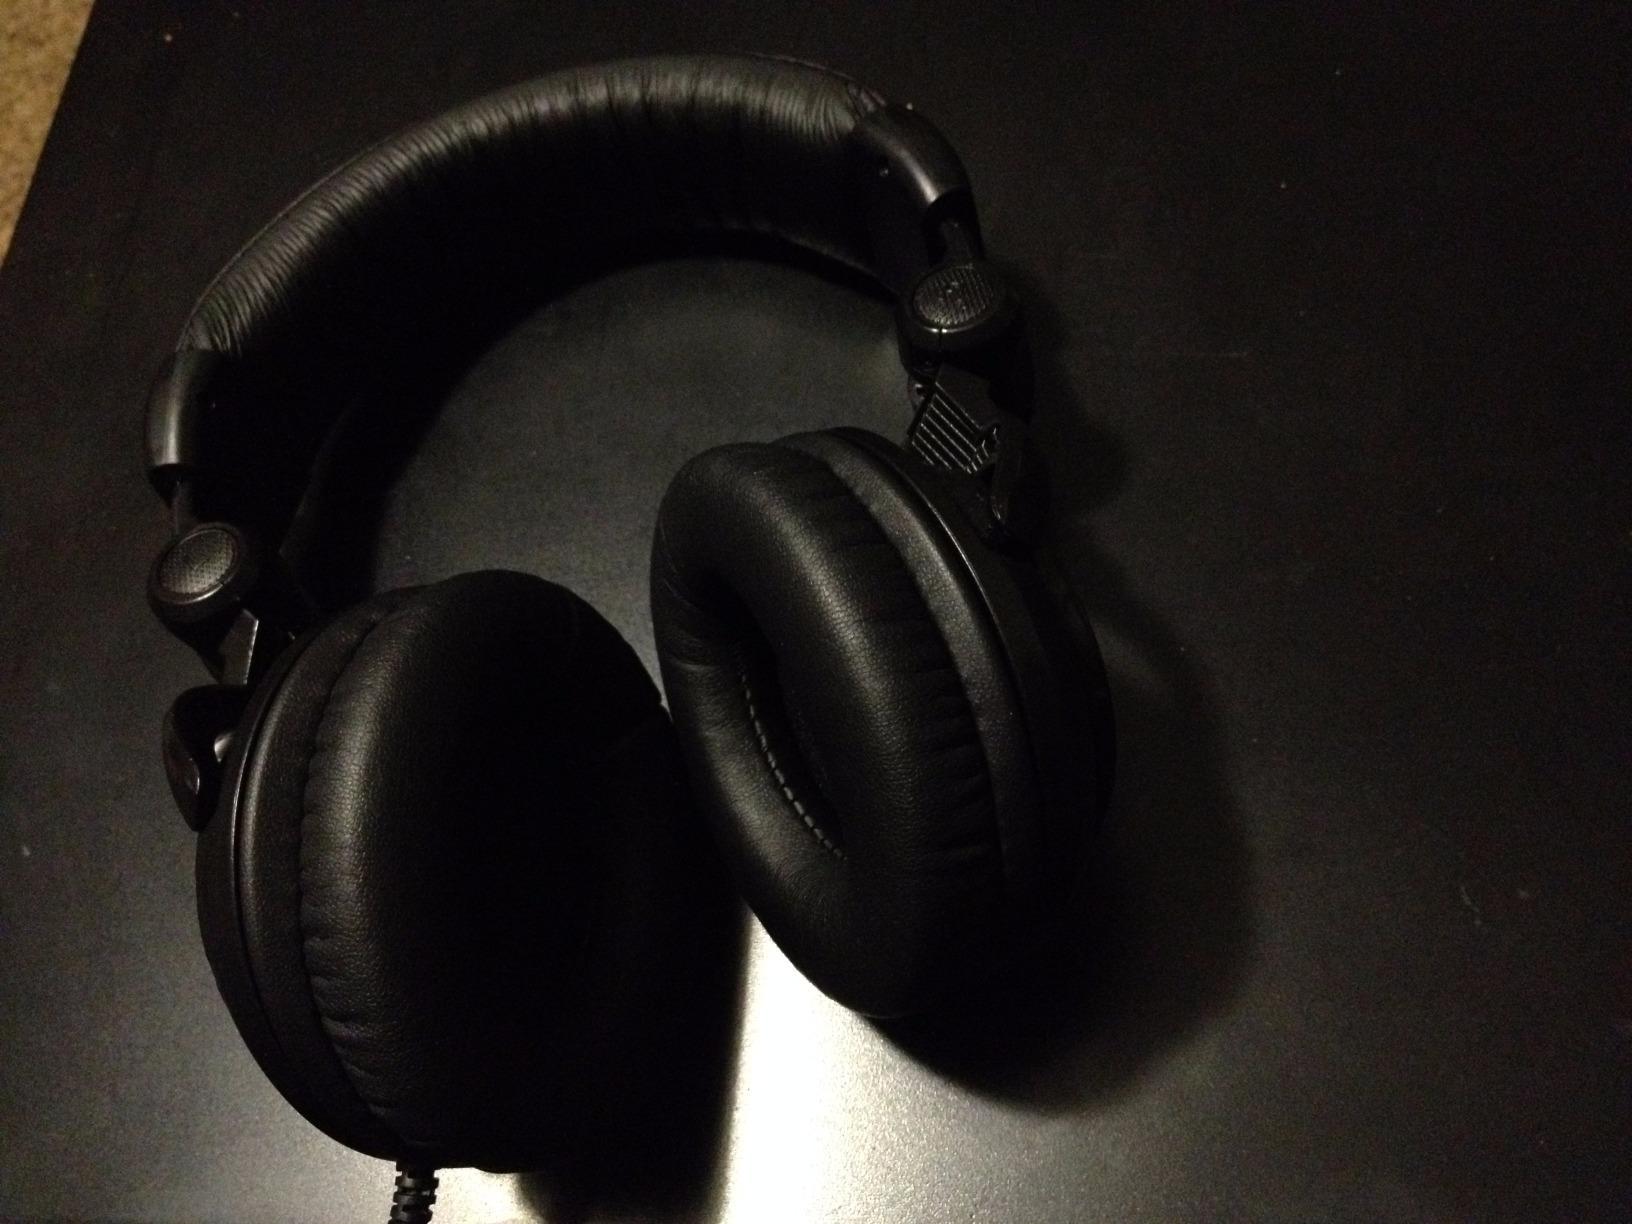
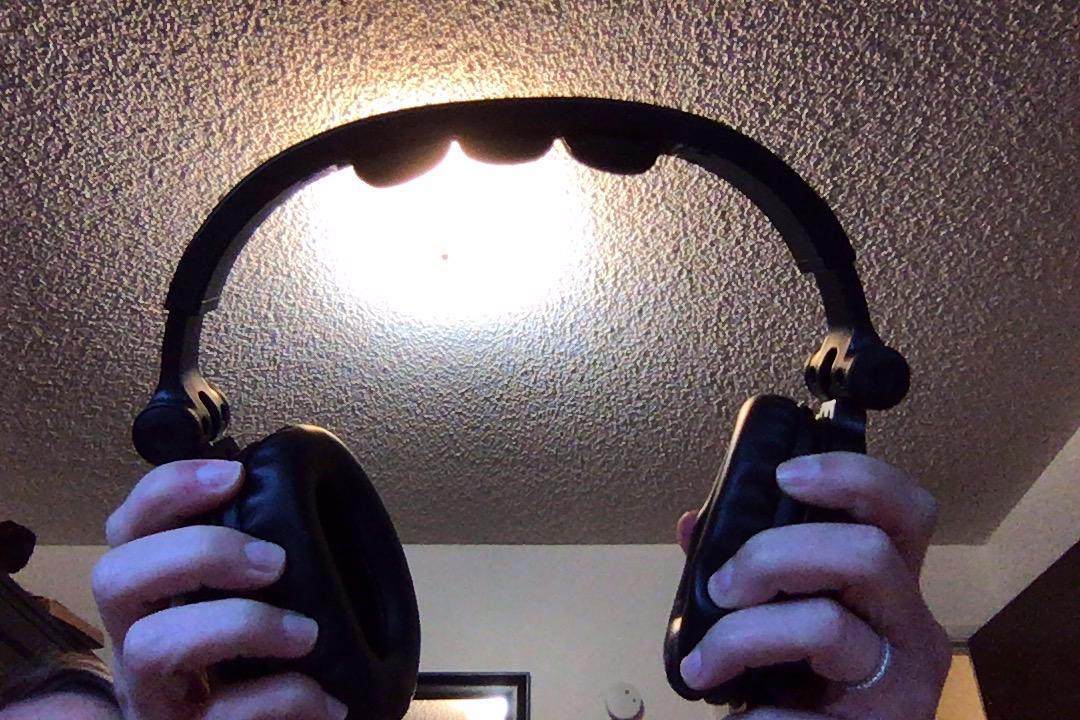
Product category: headphones
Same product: no